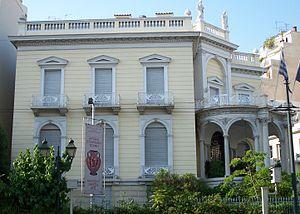
Ernst Moritz Theodor Ziller né le 22 juin 1837, à Serkowitz, aujourd'hui quartier de Radebeul, et mort le 4 novembre 1923, à Athènes, est un architecte, chercheur et archéologue saxon naturalisé grec. Avec plus de 500 bâtiments privés et publics construits entre 1870 et 1914, Ziller a laissé une empreinte durable sur l’architecture historiciste de la fin du XIXᵉ siècle en Grèce. Membre certainement le plus influent de la famille d'architectes Ziller, il a acquis par mariage la nationalité grecque.